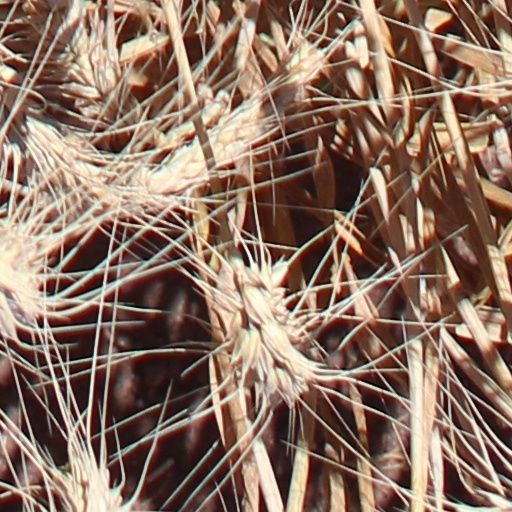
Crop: wheat